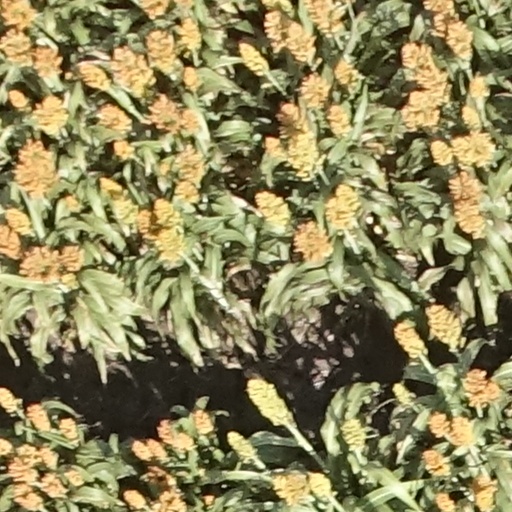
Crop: sorghum